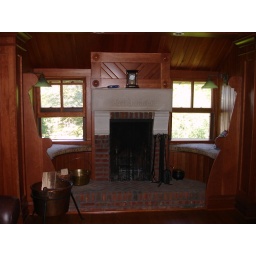
cute little fireplace in the carriage house